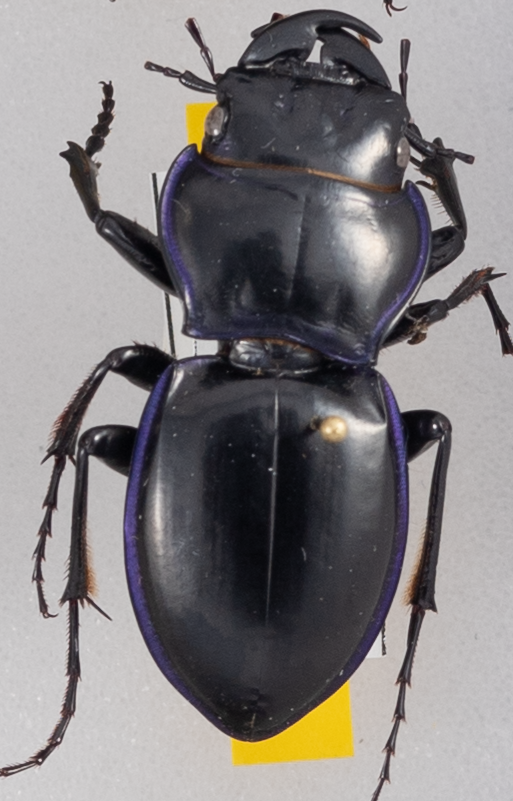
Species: Pasimachus punctulatus
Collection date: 2019-05-29
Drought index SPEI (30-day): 0.32
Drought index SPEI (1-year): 2.09
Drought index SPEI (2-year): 2.09